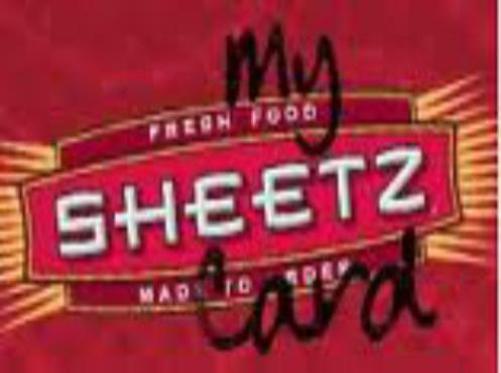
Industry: Food